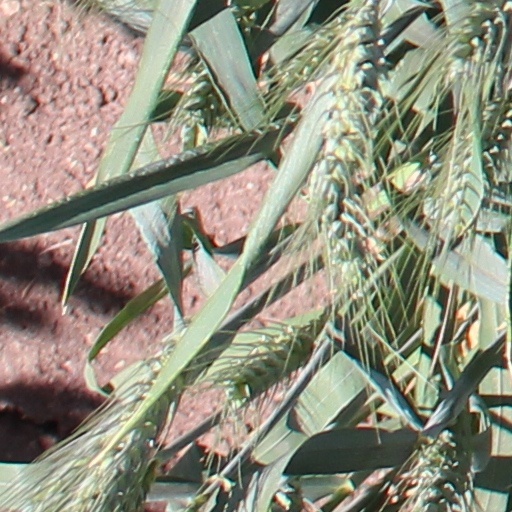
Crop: wheat